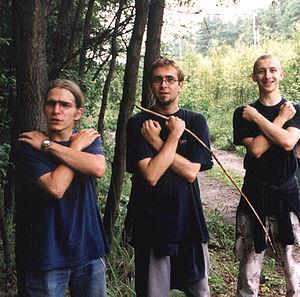
Ces pratiquants de jeu de rôle grandeur nature (en Pologne) jouent des personnages joueurs avec des aspects limités pris à l'art dramatique
Le jeu de rôle grandeur nature ou simplement grandeur nature est une forme de jeu de rôle dans laquelle les joueurs incarnent physiquement un personnage dans un univers fictif. Les joueurs interprètent leur personnage par des interactions et des actions physiques, d'après des règles de jeu et l'arbitrage d'organisateurs.